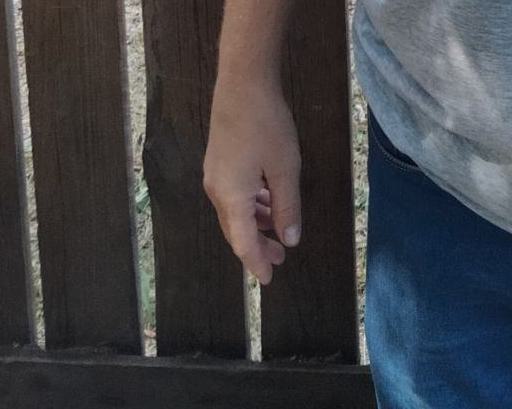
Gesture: no_gesture